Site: brandenburg
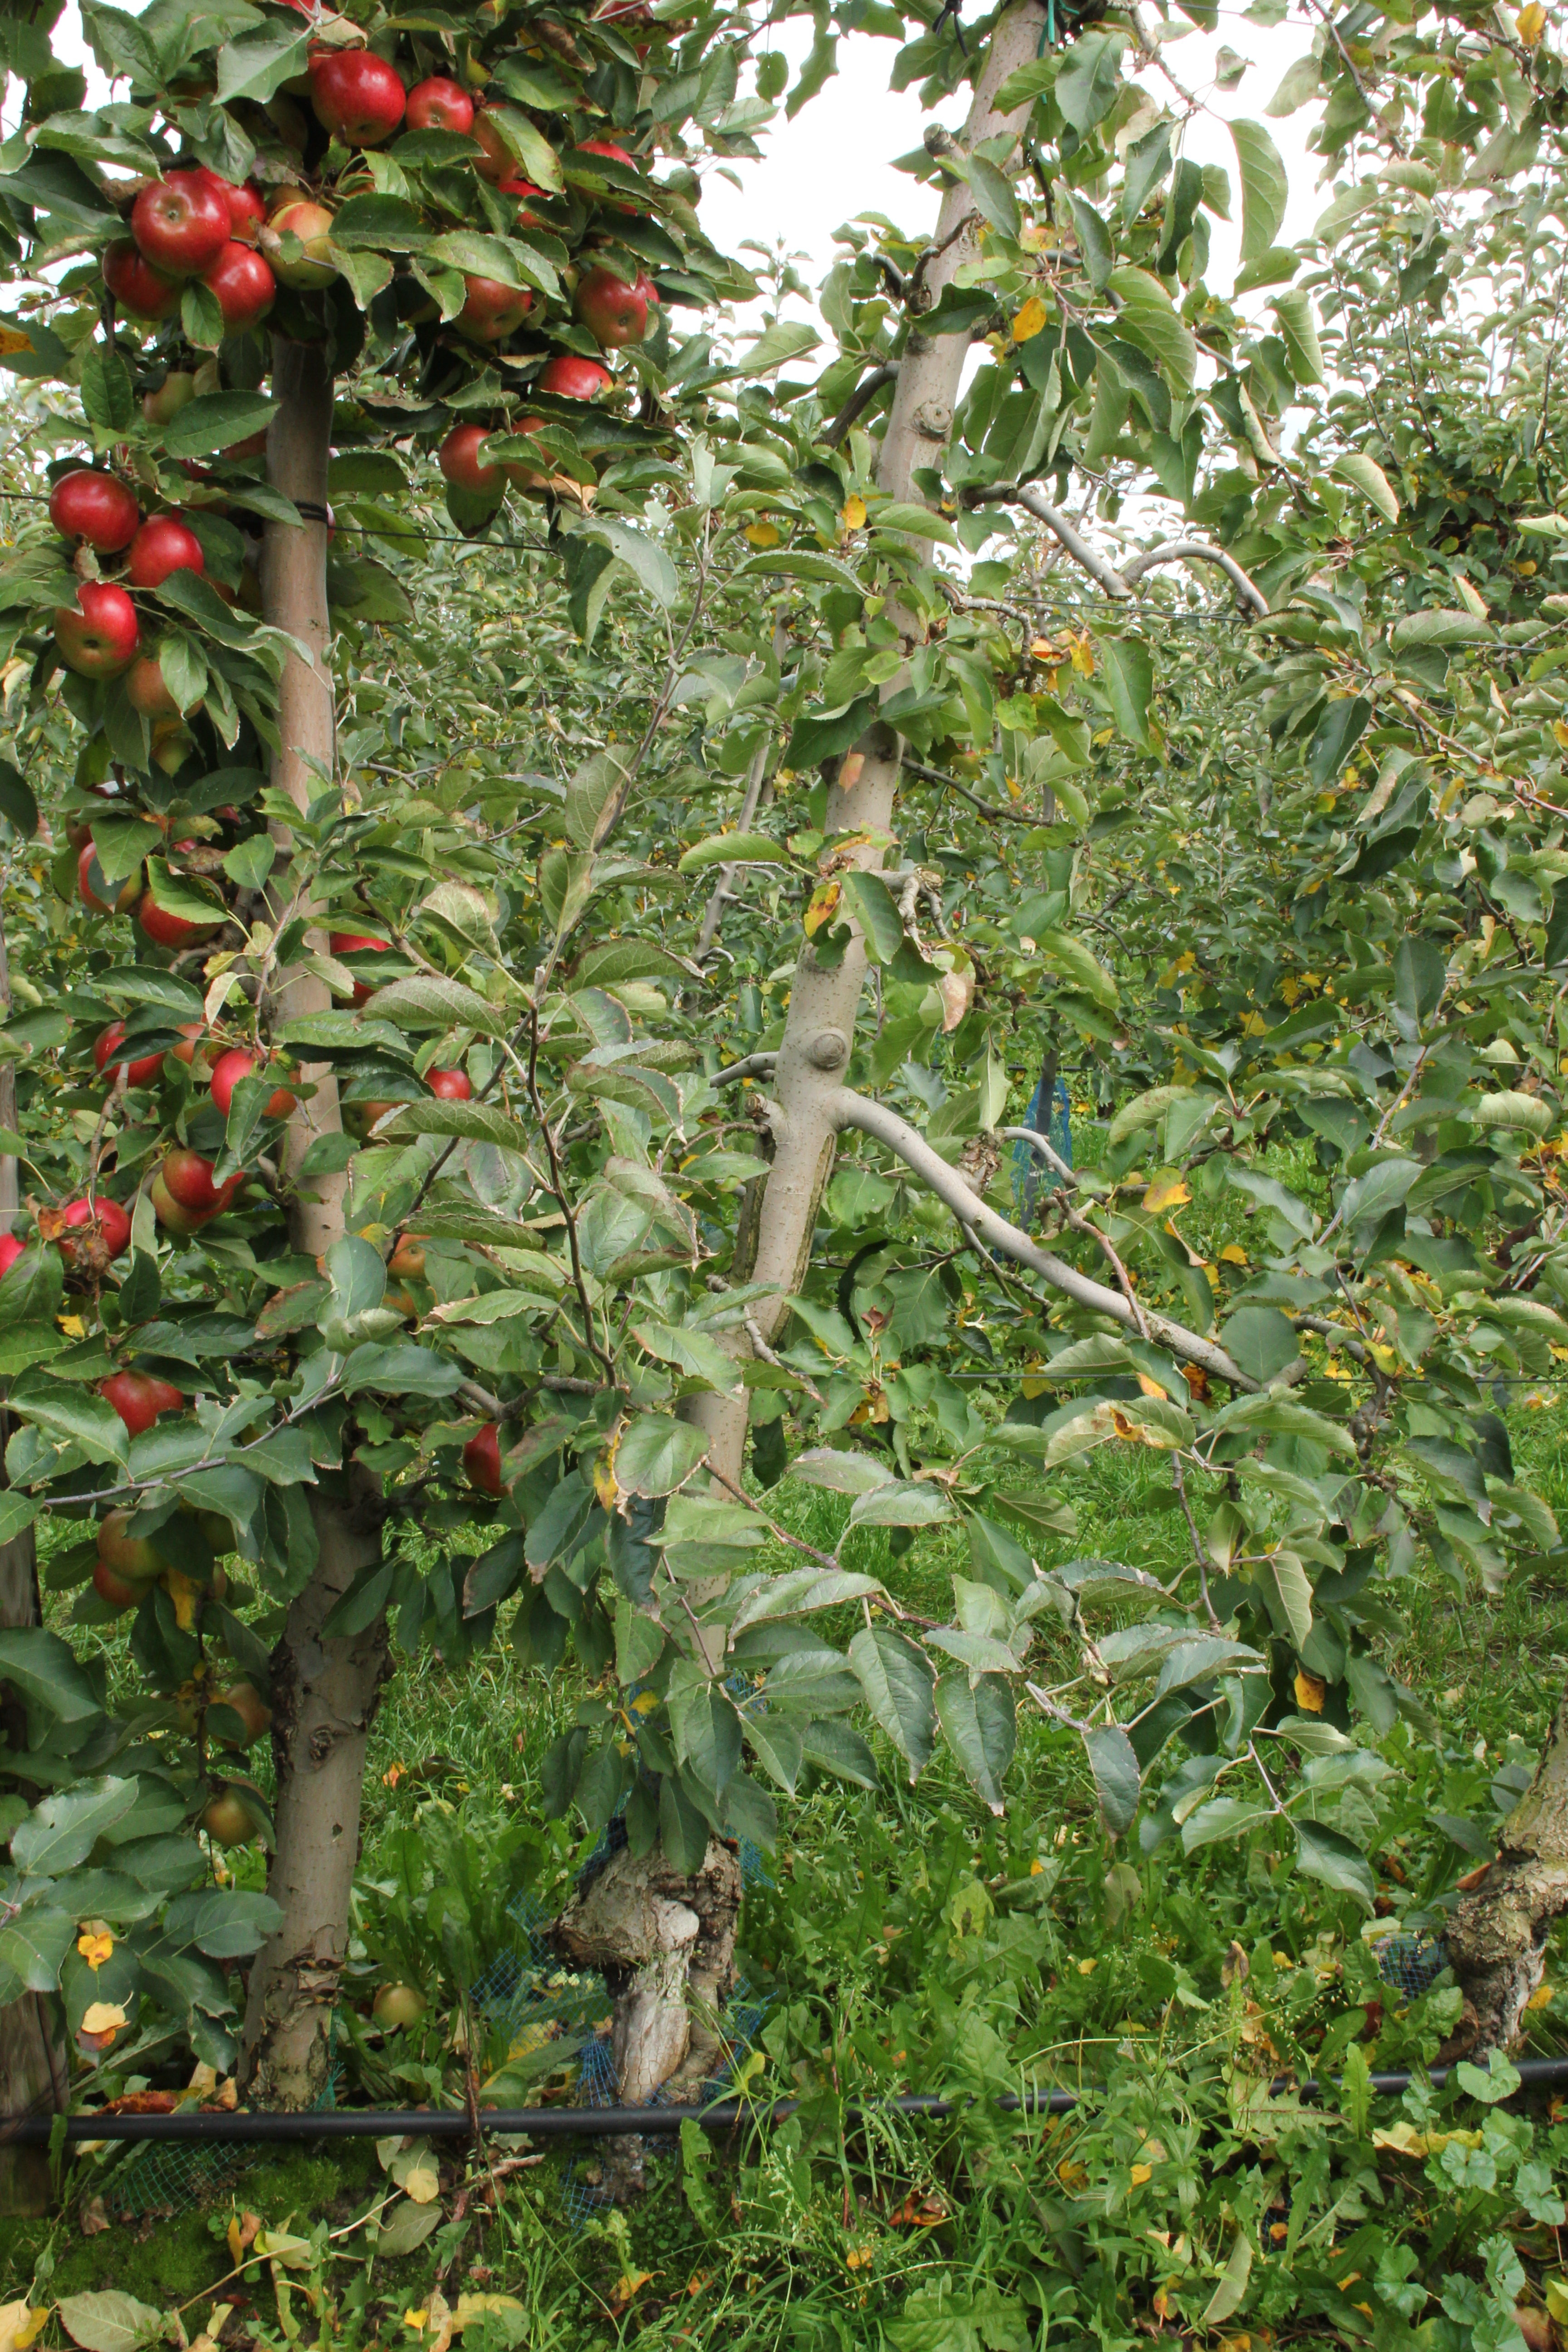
Growth stage (BBCH 91): Senescence, beginning of dormancy